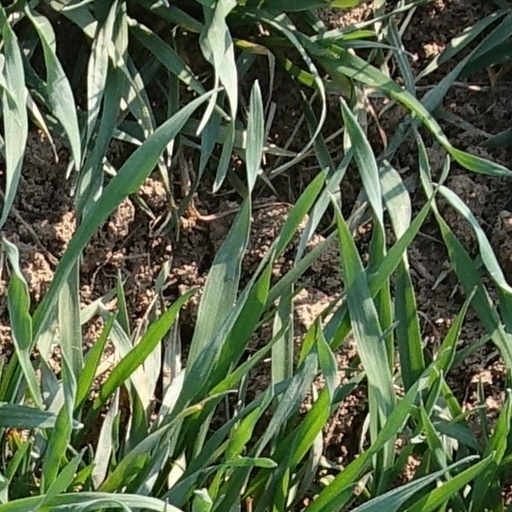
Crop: wheat